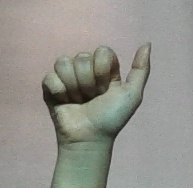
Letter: dhad